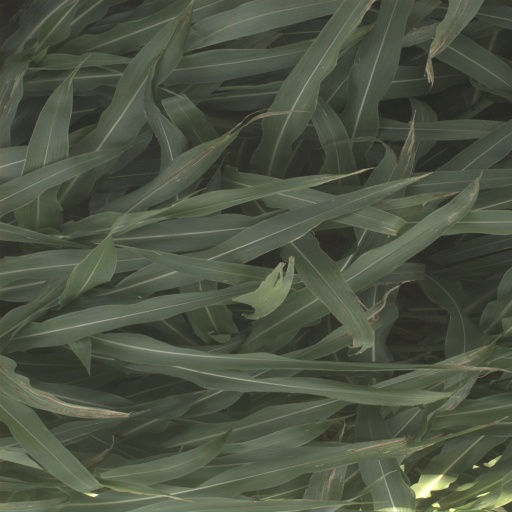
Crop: sorghum